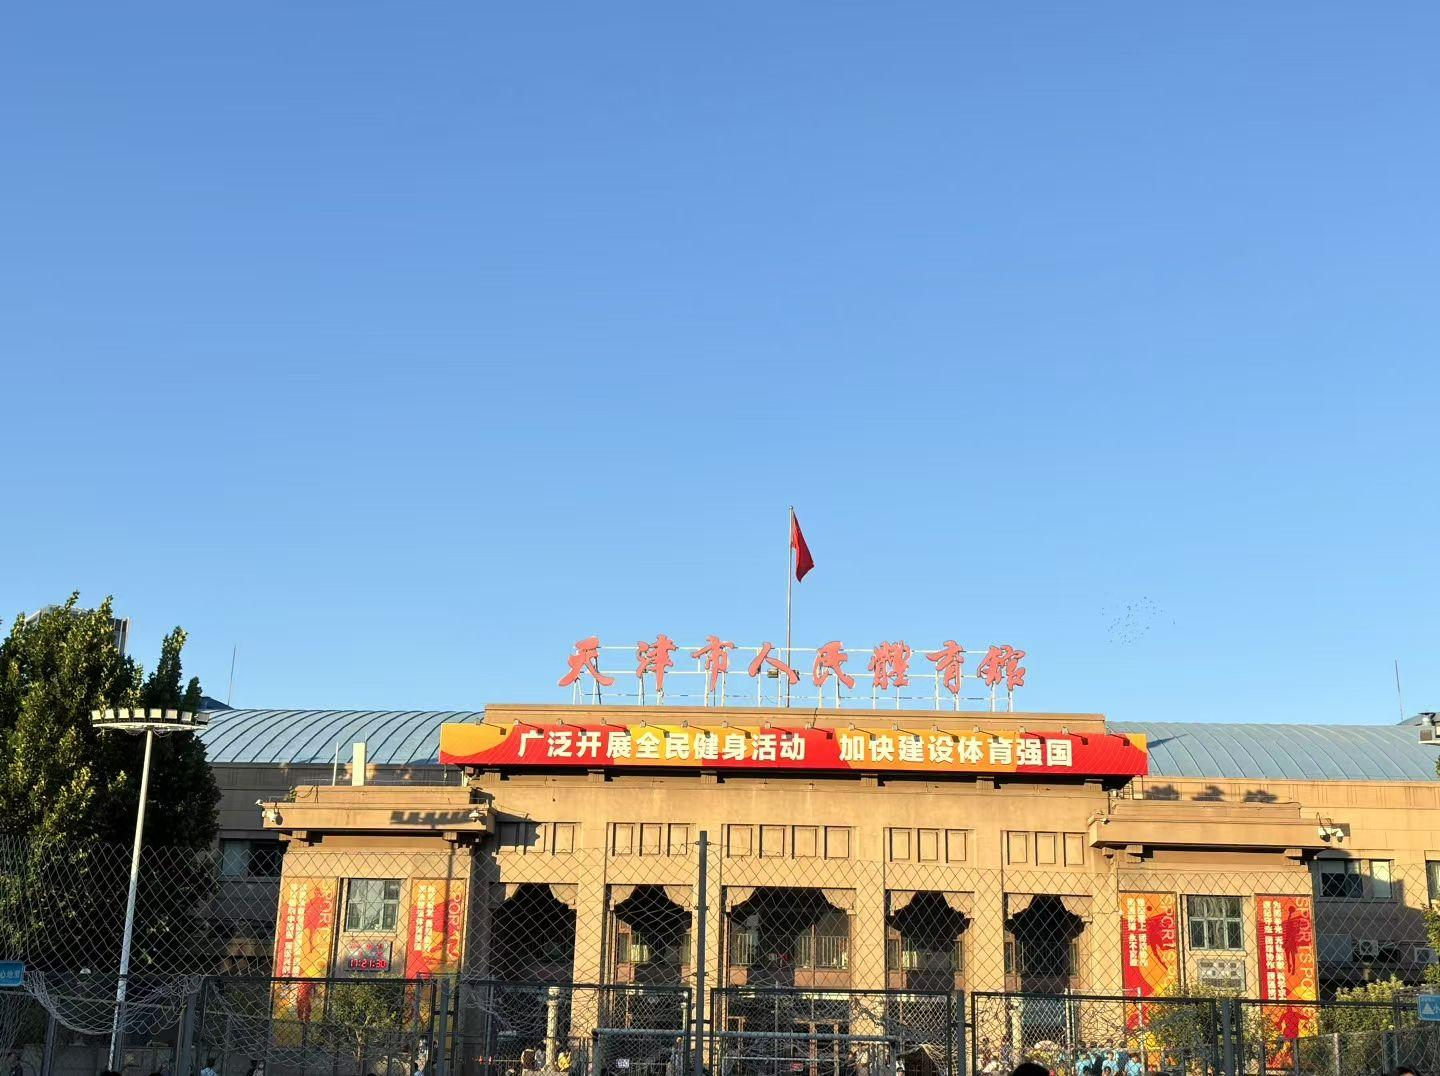
地标名称：天津市人民体育馆
所在城市：天津市·和平区